1938 Argentine Primera División

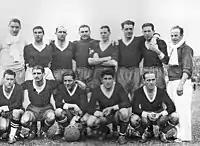
Independiente, champions

The 1938 Argentine Primera División was the 47th season of top-flight football in Argentina. The season began on April 3 and ended on December 18.